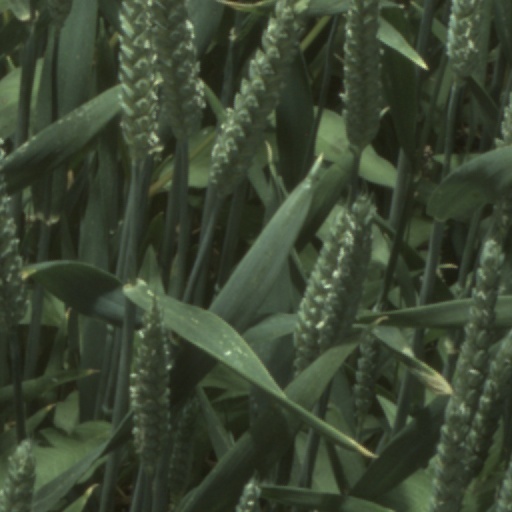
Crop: wheat